Venetian secret

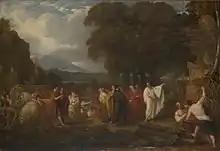
Benjamin West, "Cicero Discovering the Tomb of Archimedes", 1804.

The Venetian secret was a major scandal in the art world of eighteenth-century Britain. It involved the alleged rediscovery of secret painting methods that Renaissance painters in Venice had purportedly used to produce dazzling effects of color. The secret turned out to be a fraud perpetrated by the artists Ann Jemima Provis and her father, Thomas Provis. They succeeded in deceiving prominent artists from the period, including the president of the Royal Academy of Arts in London, Benjamin West.